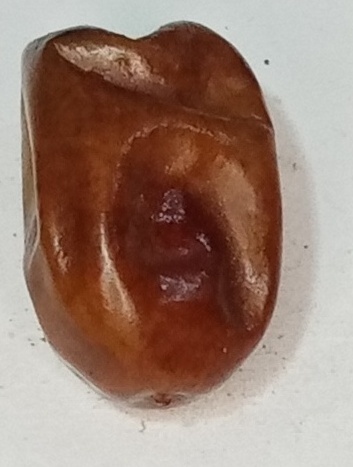
Variety: fasli-toto
Size: medium
Grade: grade-1